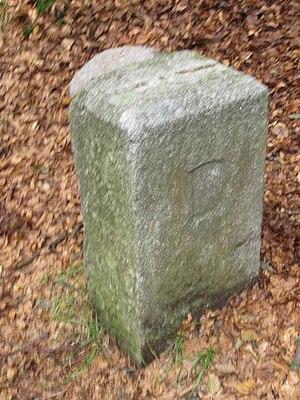
Borne marquant l'ancienne frontière entre la France et l'Allemagne pendant l'occupation allemande de l'Alsace-Lorraine (1871-1918). Près de Bussang (Vosges). La lettre D représente l'Allemagne (Deutschland). Au sommet, une ligne gravée (et anciennement peinte en rouge) indique la direction de la borne précédente et de la borne suivante. Il y avait 4056 bornes espacées de 60 m environ de façon à pouvoir apercevoir la borne précédente et la borne suivante. Celle-ci est le n° 3092
Le col de Bussang est l'un des cols les plus fréquentés du massif des Vosges, en France. Situé dans la région Grand Est à 727 m d'altitude, il relie la Lorraine et l'Alsace par la route nationale 66. Les deux communes de ce col dans un socle sédimentaire friable et cassant sont Bussang du côté lorrain et Urbès du côté alsacien. Le passage des crêtes à hauteur de Bussang fait partie des principaux cols historiques qui traversent les Vosges depuis l’Antiquité aux côtés du col du Bonhomme, du col du Donon et du col de Saverne.